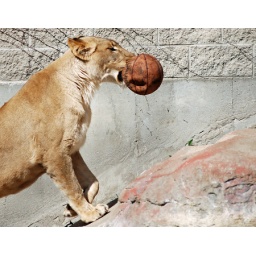
This lion would chase the ball all around the enclosure.